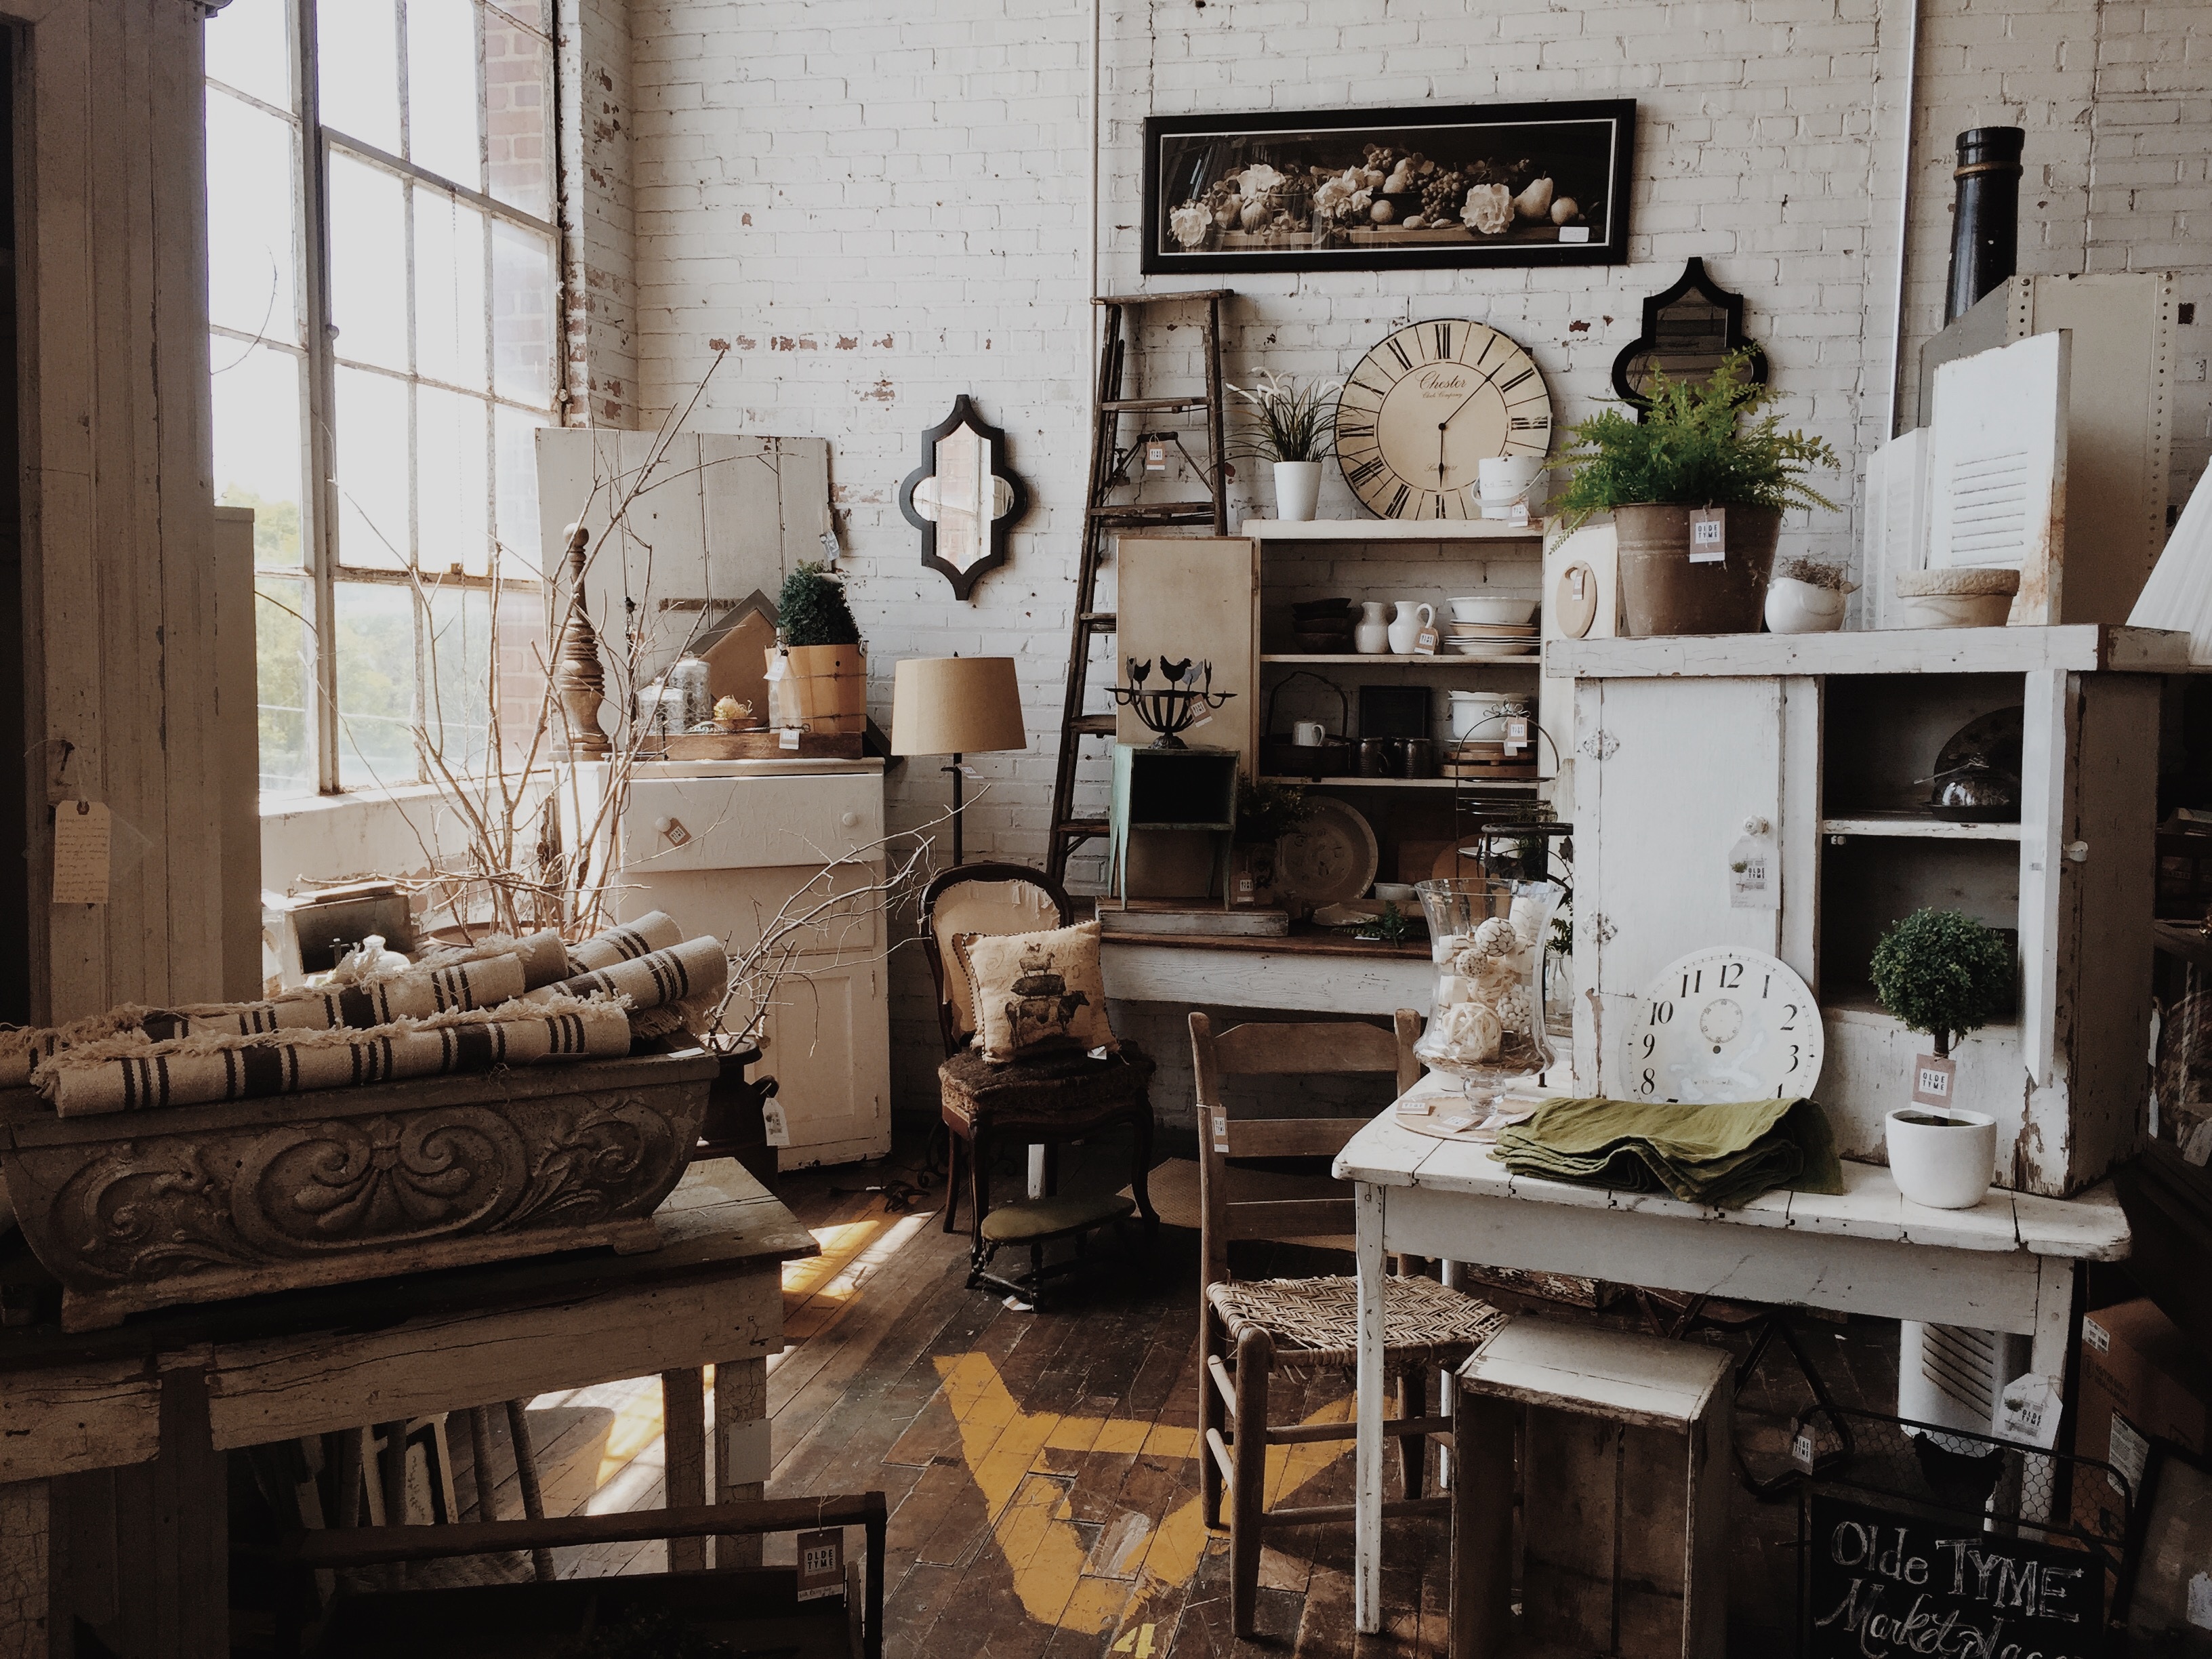
wood, vintage, antique, window, home, living room, furniture, room, decor, interior design, design, tourist attraction, ancient history